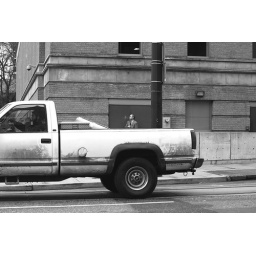
Smoker in a truck bed